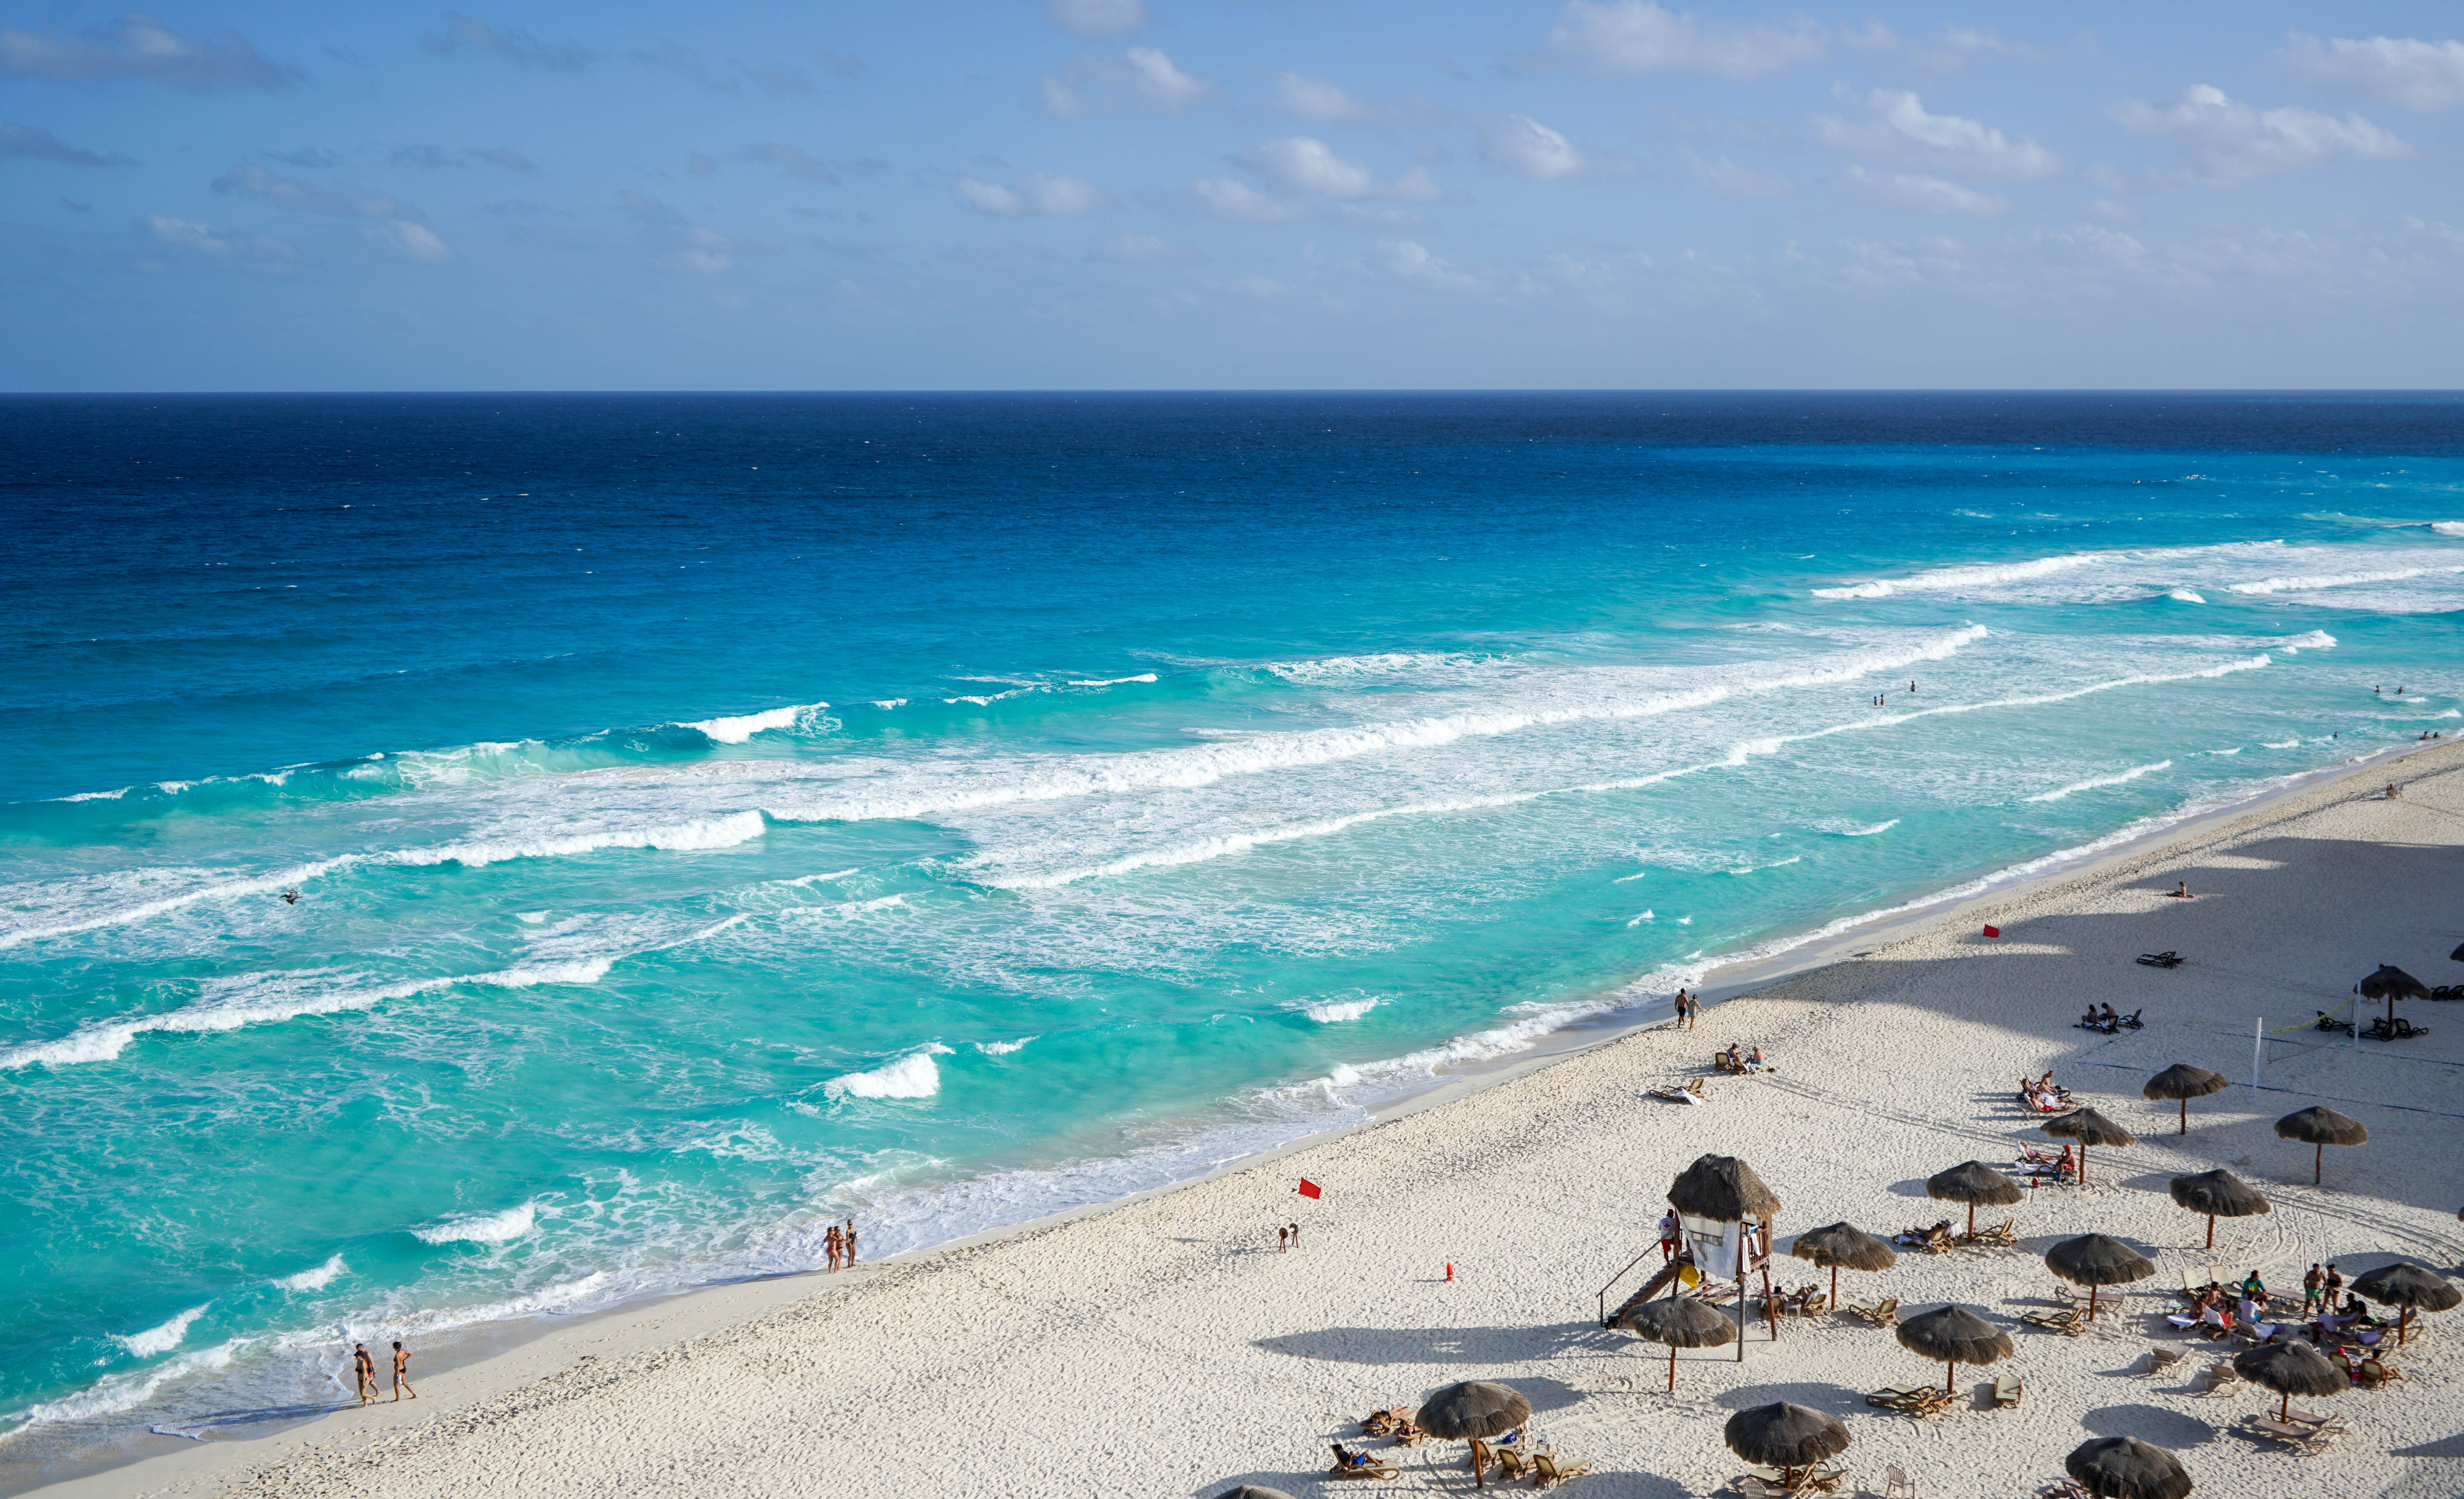
beach, landscape, sea, coast, water, nature, outdoor, sand, ocean, horizon, sky, shore, wave, vacation, travel, coastline, relax, tropical, seascape, holiday, lagoon, bay, blue, tourism, body of water, waves, resort, mexico, caribbean, exotic, cancun, cape, islet, huts, caribbean beach, wind wave